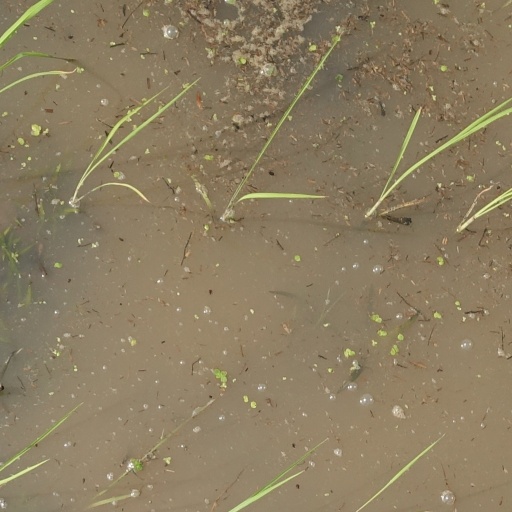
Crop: rice